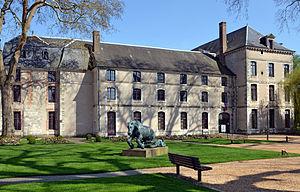
Bâtiments de l'ancien lycée Ronsard, à Vendôme, en Loir-et-Cher (France) This building is en partie classé, en partie inscrit au titre des Monuments Historiques. It is indexed in the Base Mérimée, a database of architectural heritage maintained by the French Ministry of Culture,
Cet article dresse la liste par ordre de mandat des maires de la commune française de Vendôme, située dans le département de Loir-et-Cher en région Centre-Val de Loire.